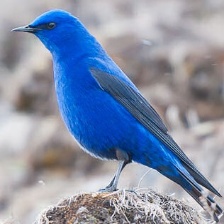
Species: GRANDALA
Scientific name: GRANDALA COELICOLOR